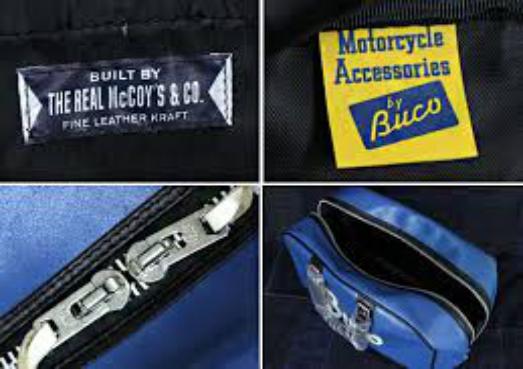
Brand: BUCO
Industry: Clothes